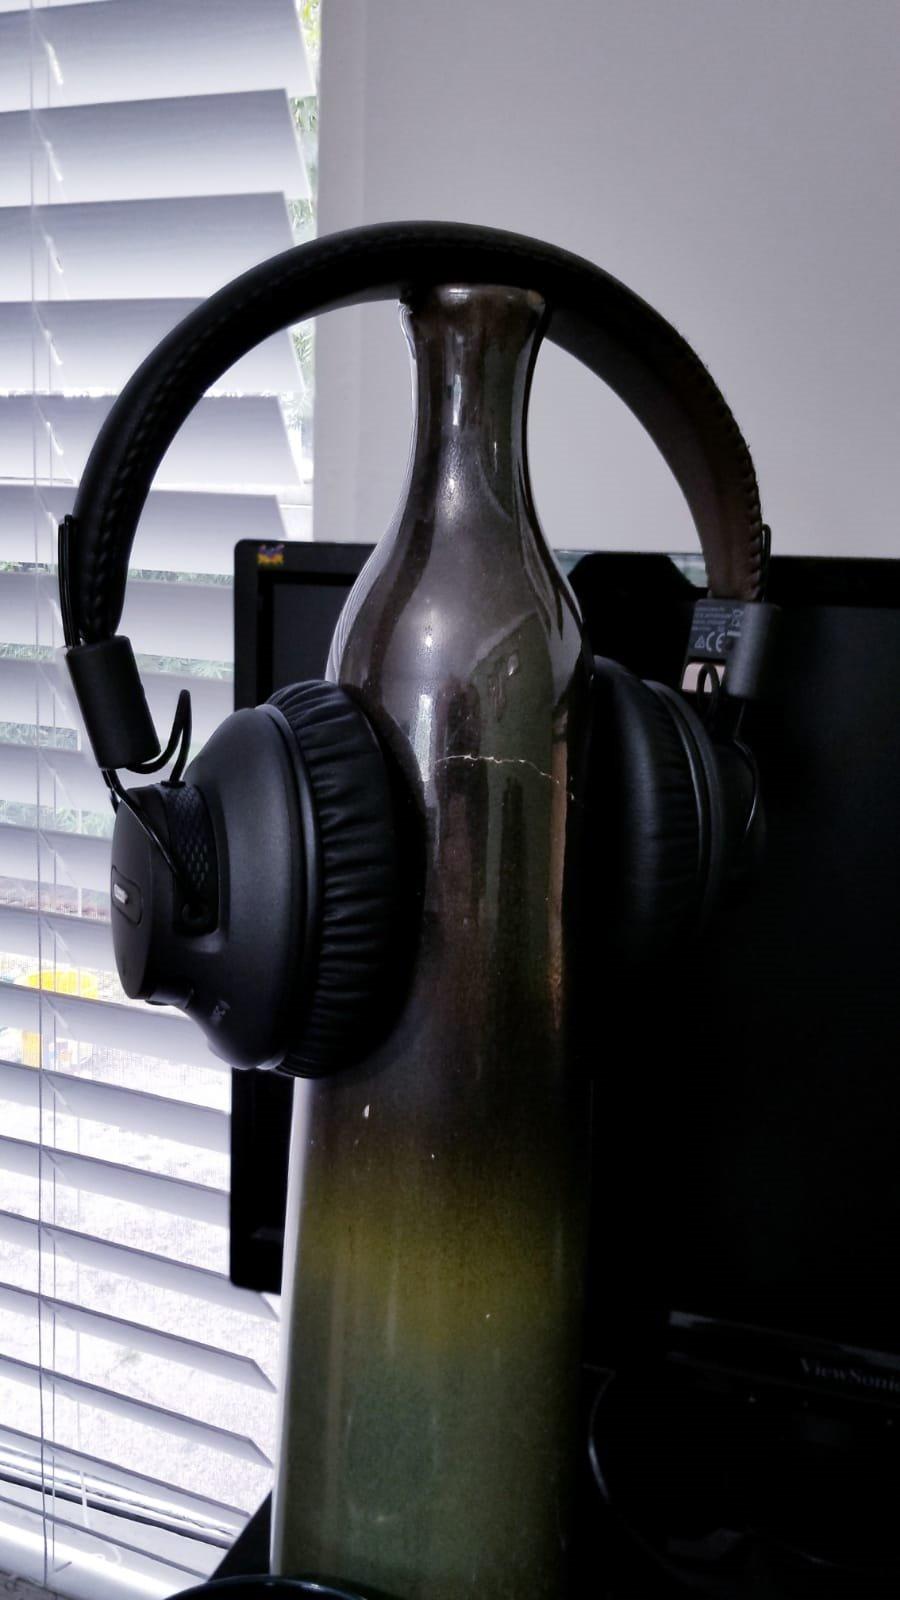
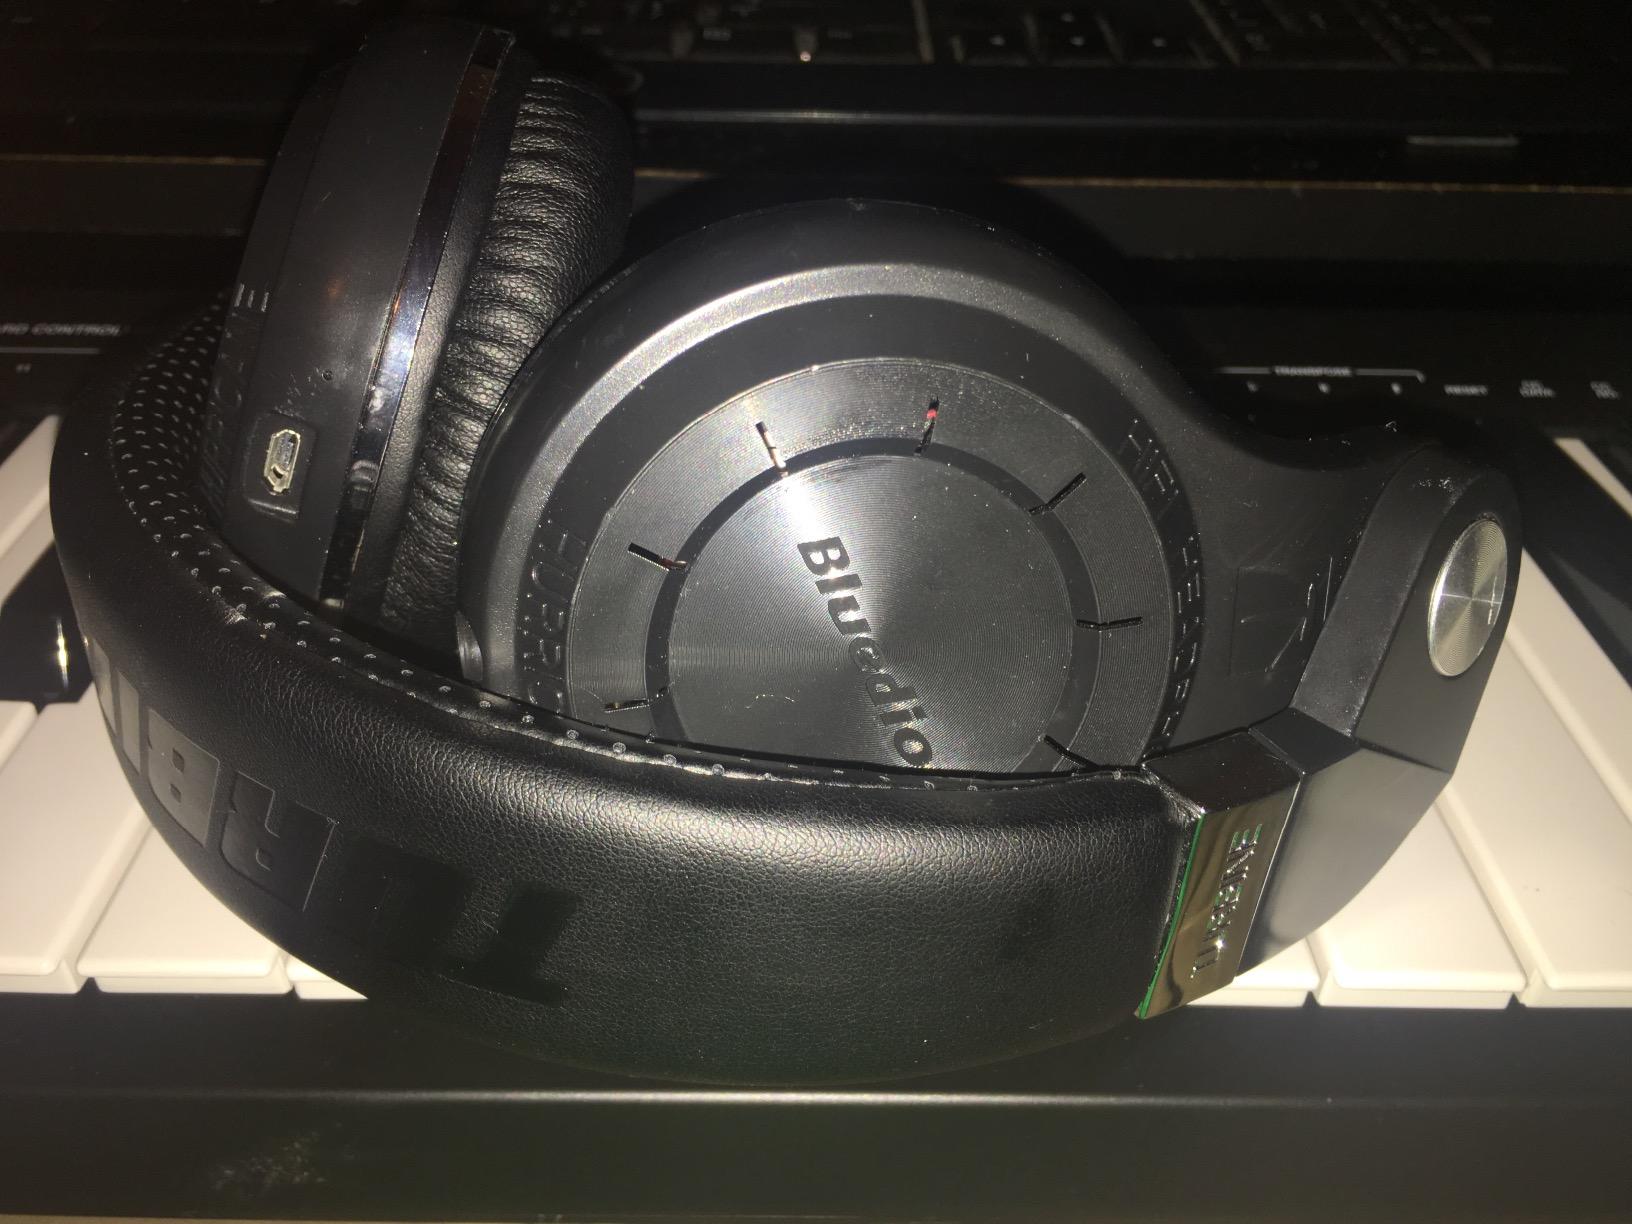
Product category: headphones
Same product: no